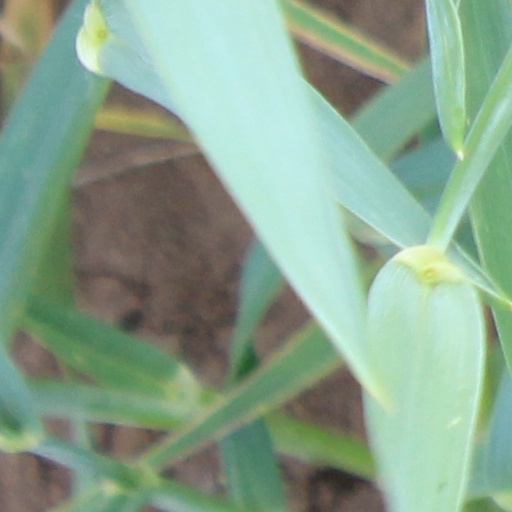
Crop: wheat